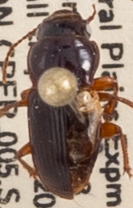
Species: Cratacanthus dubius
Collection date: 2021-07-21
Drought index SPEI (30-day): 1.93
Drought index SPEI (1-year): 0.288
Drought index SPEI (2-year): -0.46